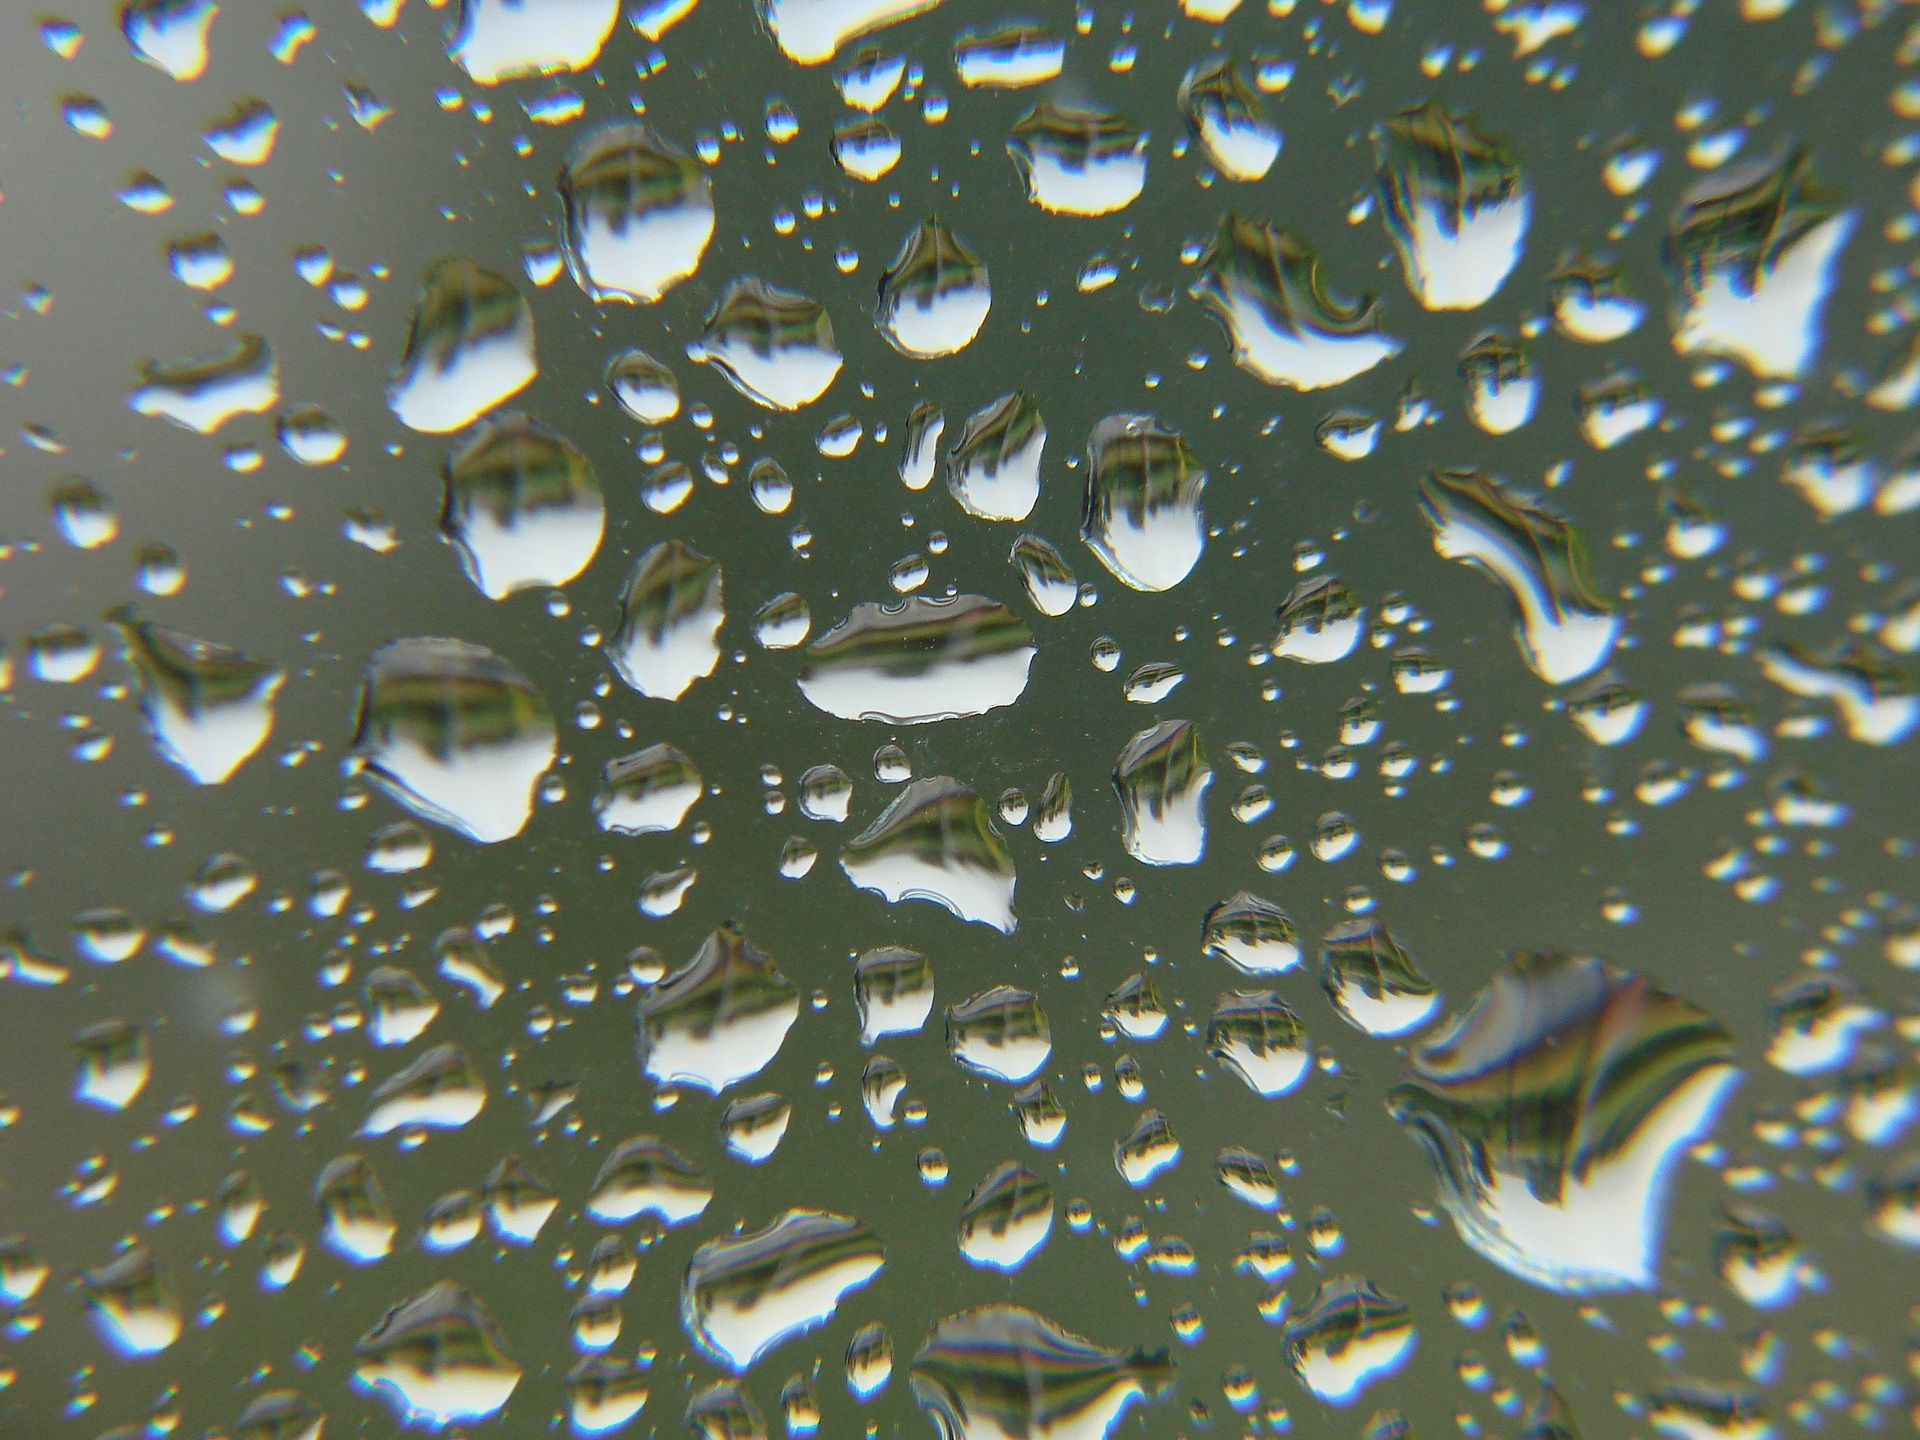
water, branch, drop, liquid, rain, leaf, flower, petal, window, glass, wet, weather, drops, freezing, macro photography, rain drops